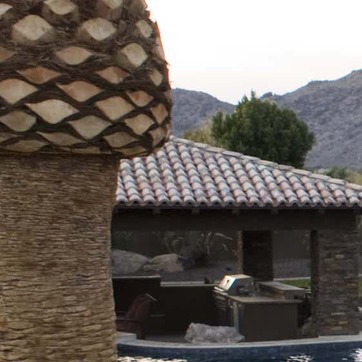
Material: other